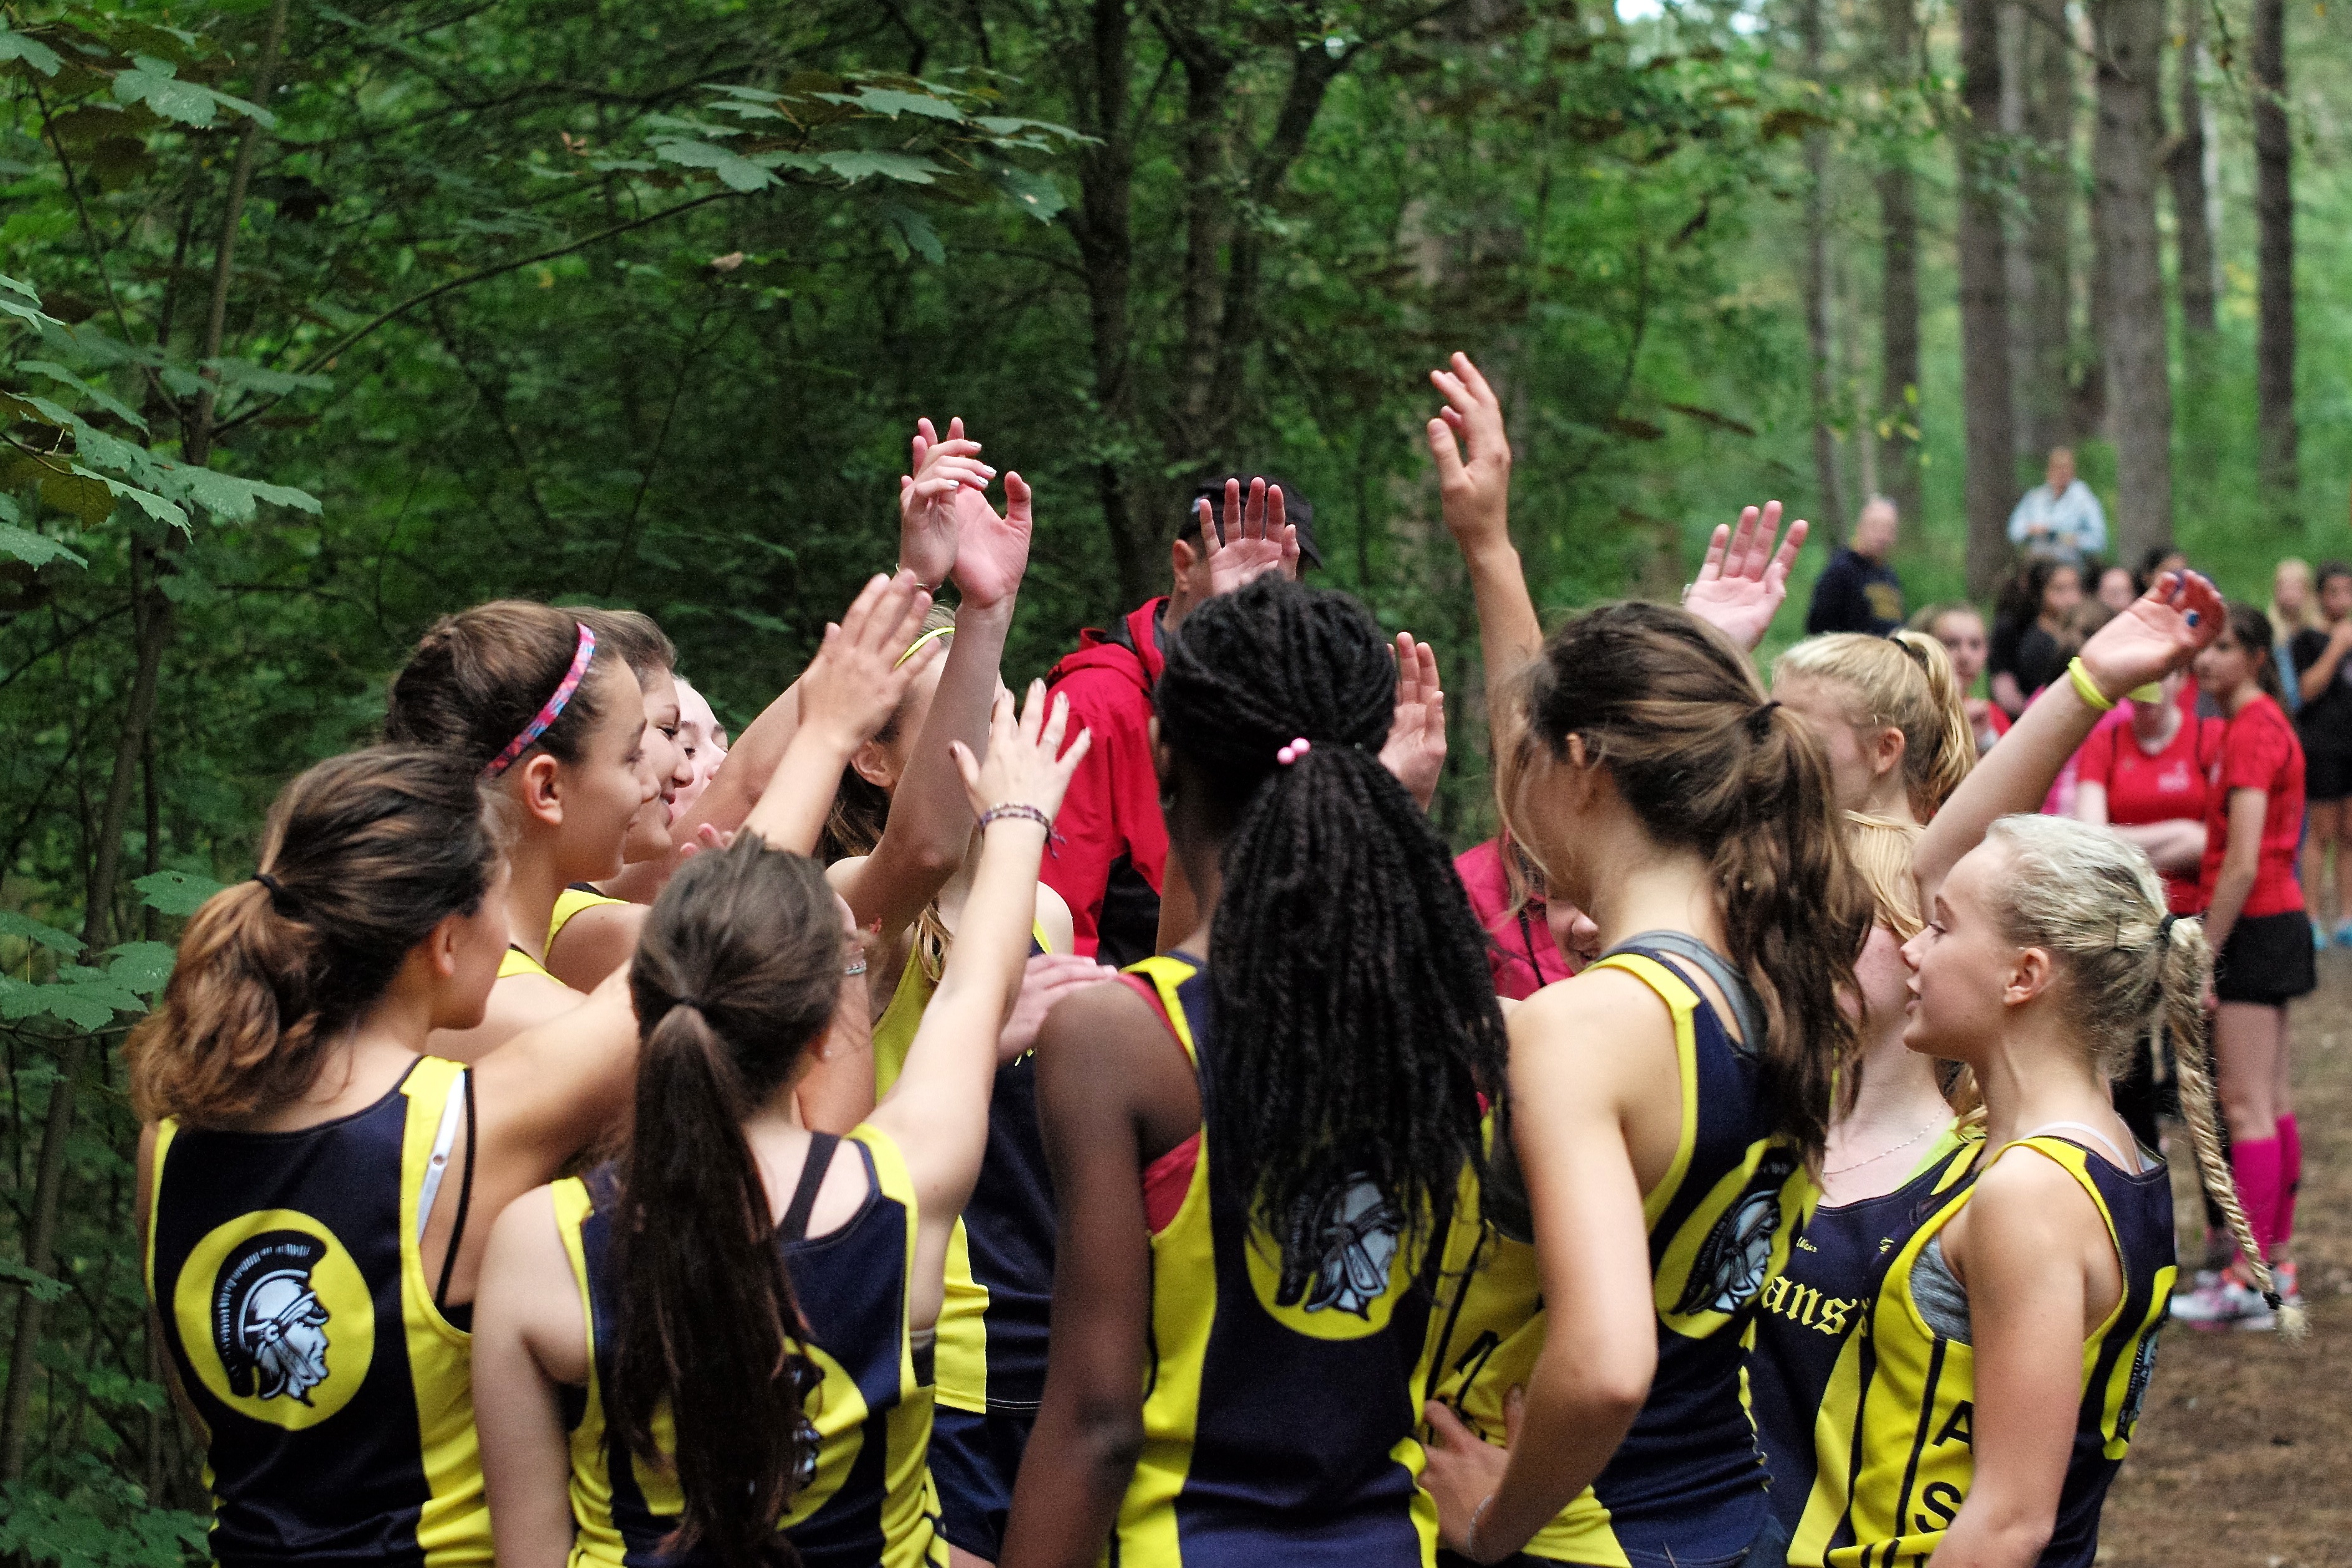
people, country, youth, cross, race, competition, holland, hague, netherlands, girls, m, american, team, sports, boys, 50, school, runners, spirit, leica, 240, summilux, wassenaar, meet, xc, social group, endurance sports